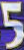
Number: 5